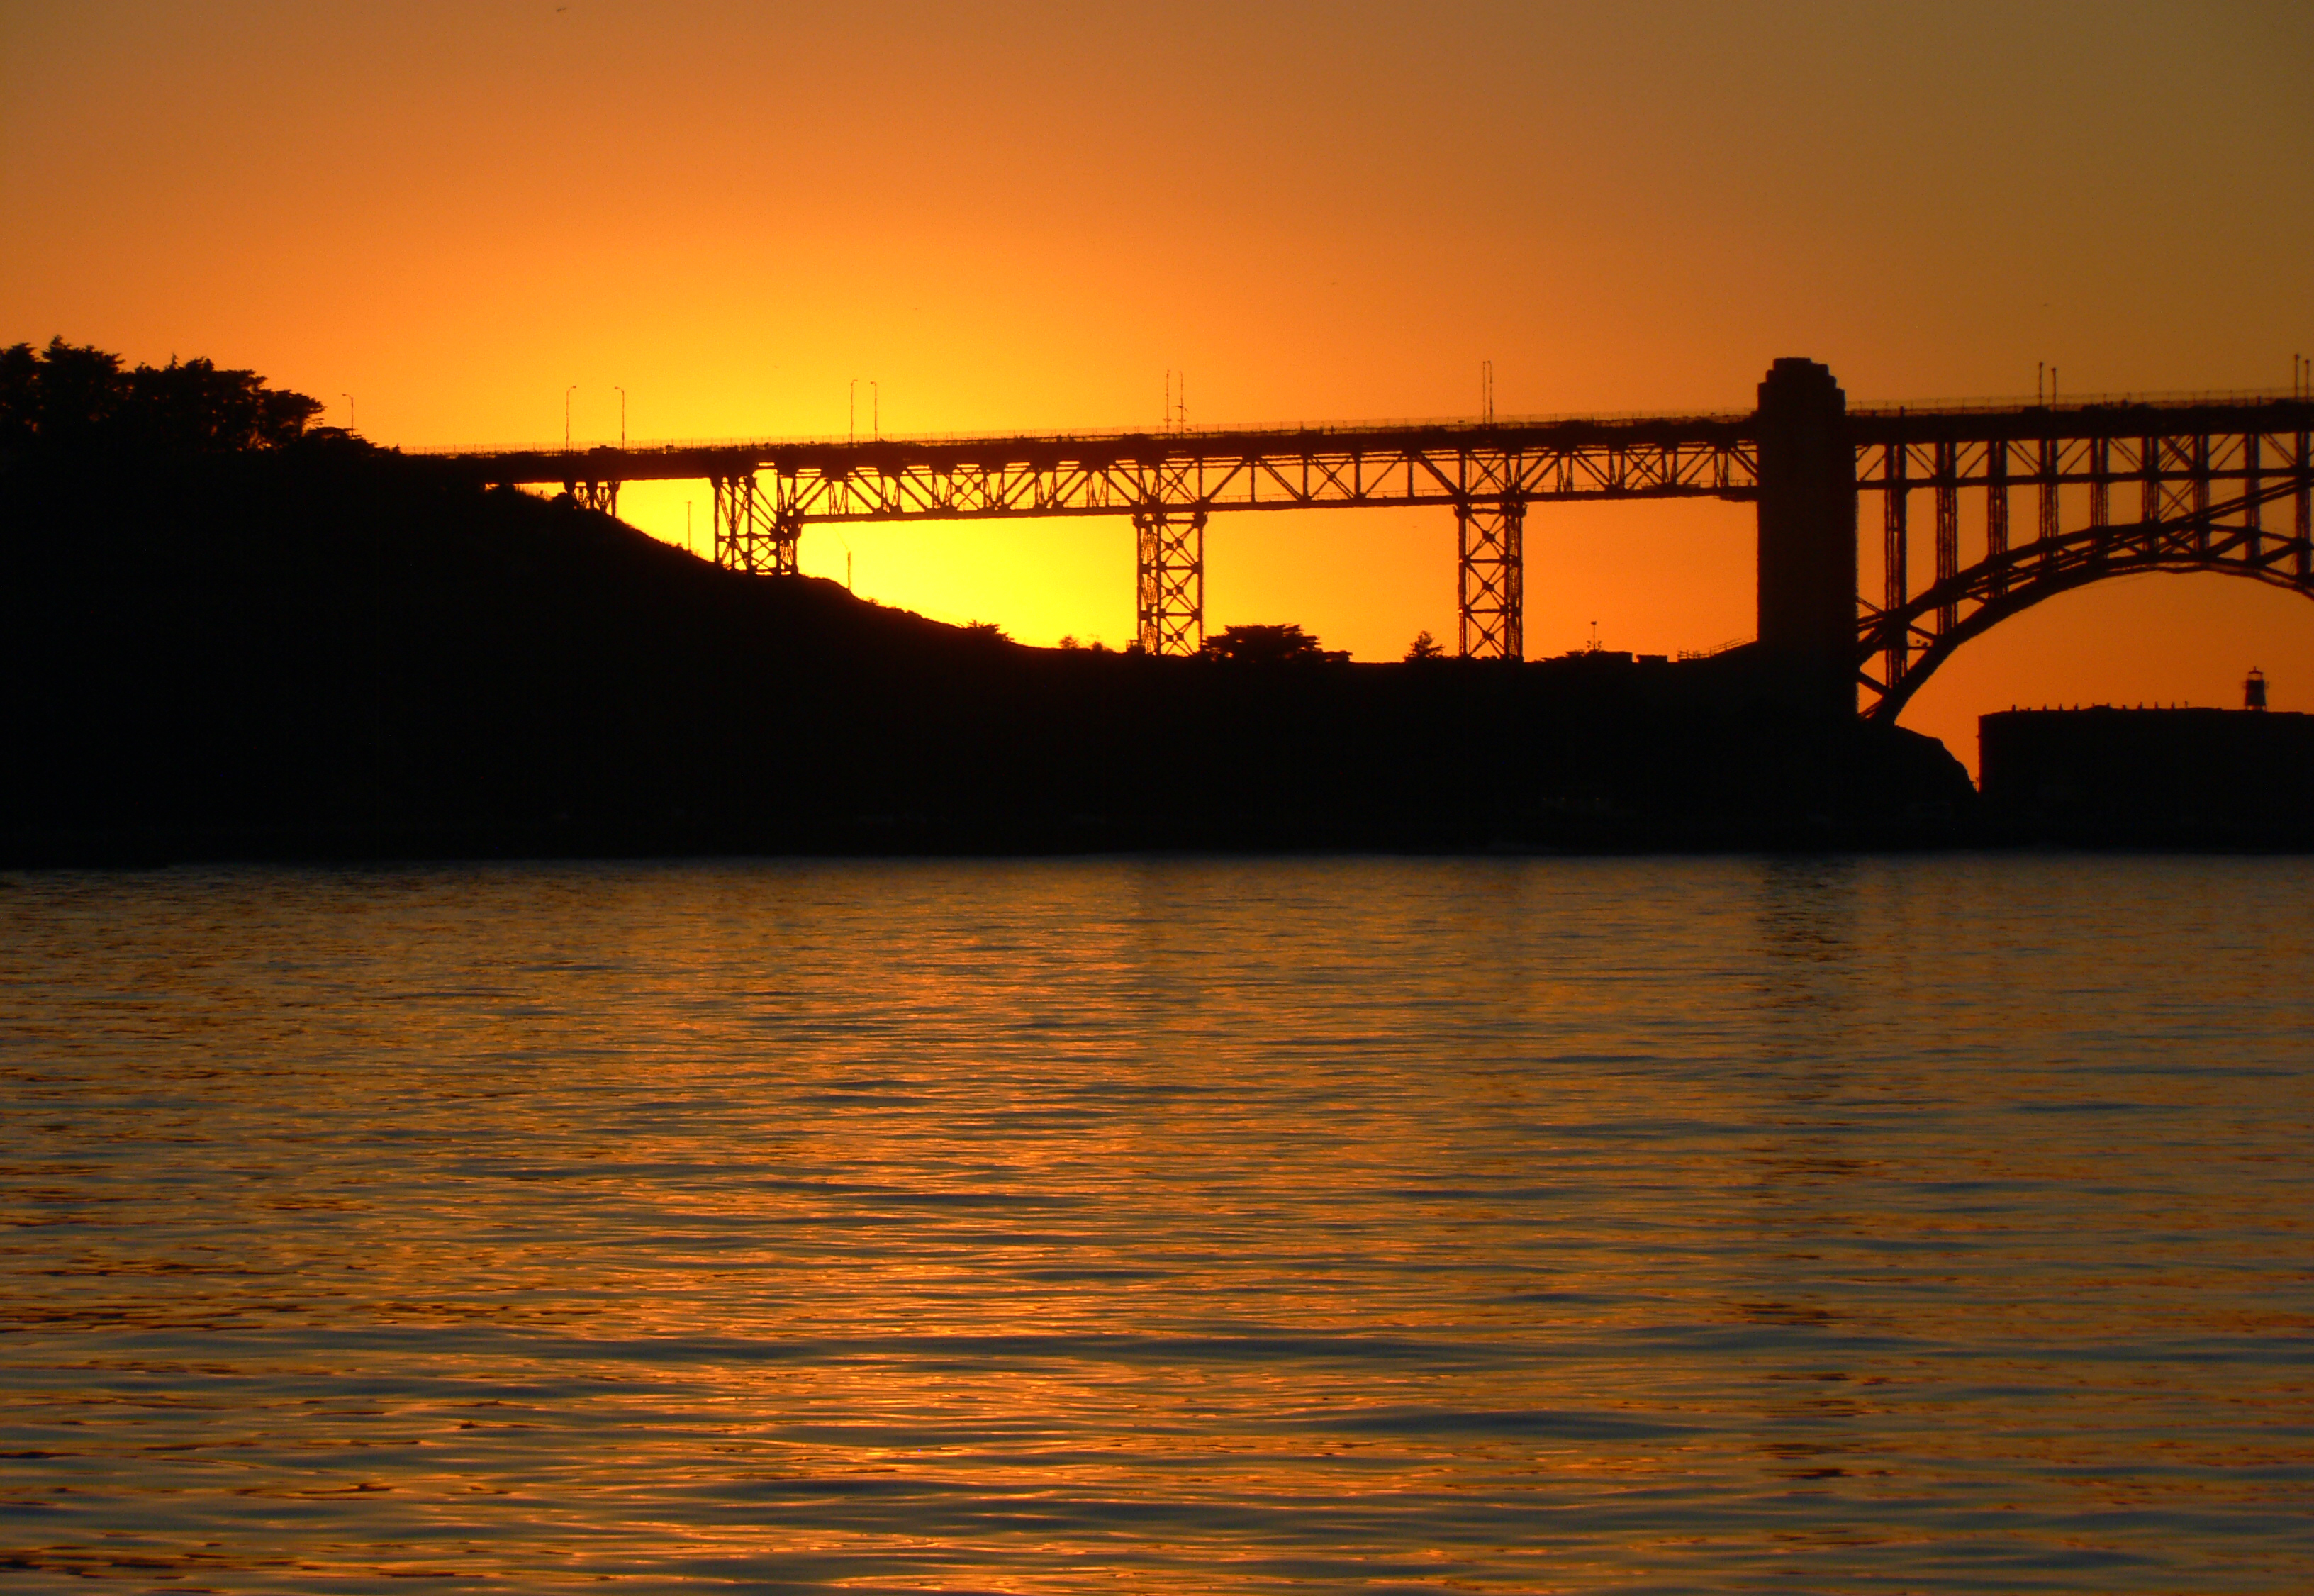
sea, sun, sunrise, sunset, bridge, sunlight, morning, dawn, river, dusk, evening, reflection, usa, publicdomain, goldengatebridge, afterglow